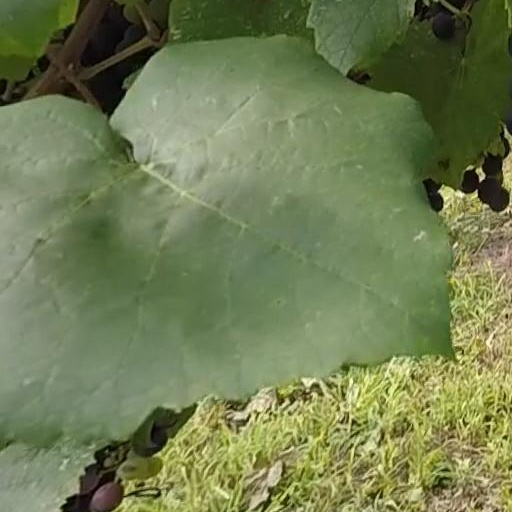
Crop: grape